Toy advertising

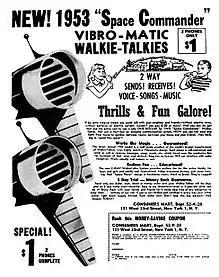
During the post-war period, toys were frequently advertised through comic books and children's magazines.

By the mid-19th century, technological developments such as the invention of sheet metal stamping machines facilitated the mass production of inexpensive toys, notably tin toys or penny toys. Other technological developments included the advent of paper mache and "India" rubber molding machines, which effectively lowered the costs of manufacturing dolls. To stimulate demand for toys, it was necessary to encourage parents to purchase them for their children. However, to do that, it was necessary to shift attitudes towards toys, to promulgate the idea that children were children rather than 'adults in training' and that toys were developmentally useful.